Springer (orca)

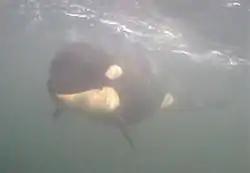
Springer's family was traced through analysis of her vocal dialect. Her mother was "Sutlej," who probably died in 2001.

Although there were possible sightings in early January 2002 of either a juvenile orca or false killer whale in northern Puget Sound near the town of La Conner, Washington, Springer was first confirmed by researchers and reported to news media on January 14 when she was spotted swimming alone near the Vashon Island ferry dock south of Seattle. At that time, she was long and estimated to be between 18 and 36 months old. Springer's presence was immediately regarded as a mystery, as orcas are rarely observed alone, and mothers never leave young offspring unattended.